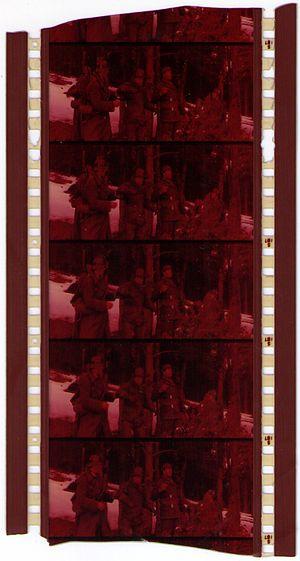
Le format 70 mm est le format de pellicule cinématographique de 70 mm de largeur en projection et de 65 mm en prise de vues. Après quelques essais sans suite dans les années 1930 il sera popularisé au cinéma à partir des années 1950.